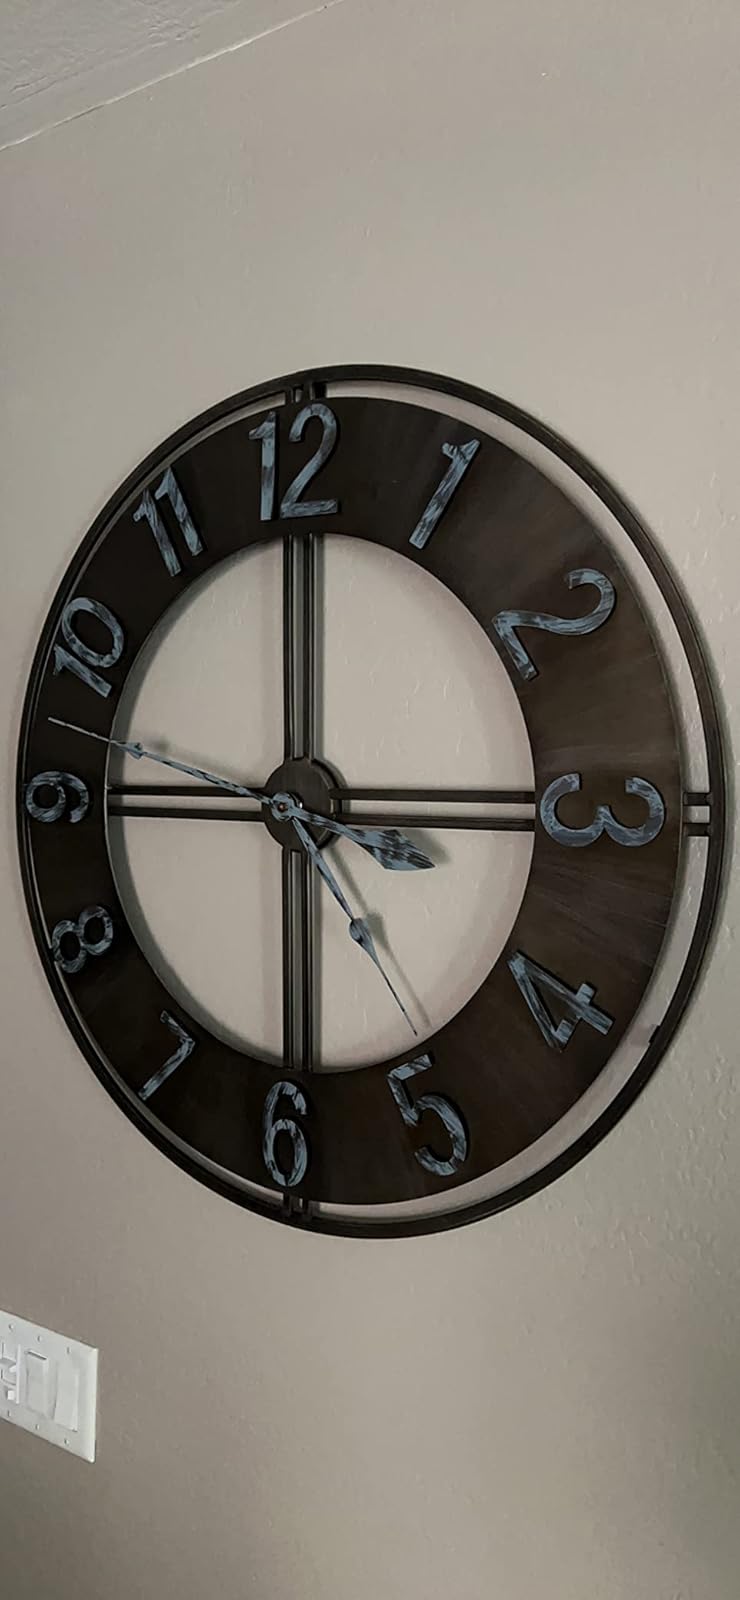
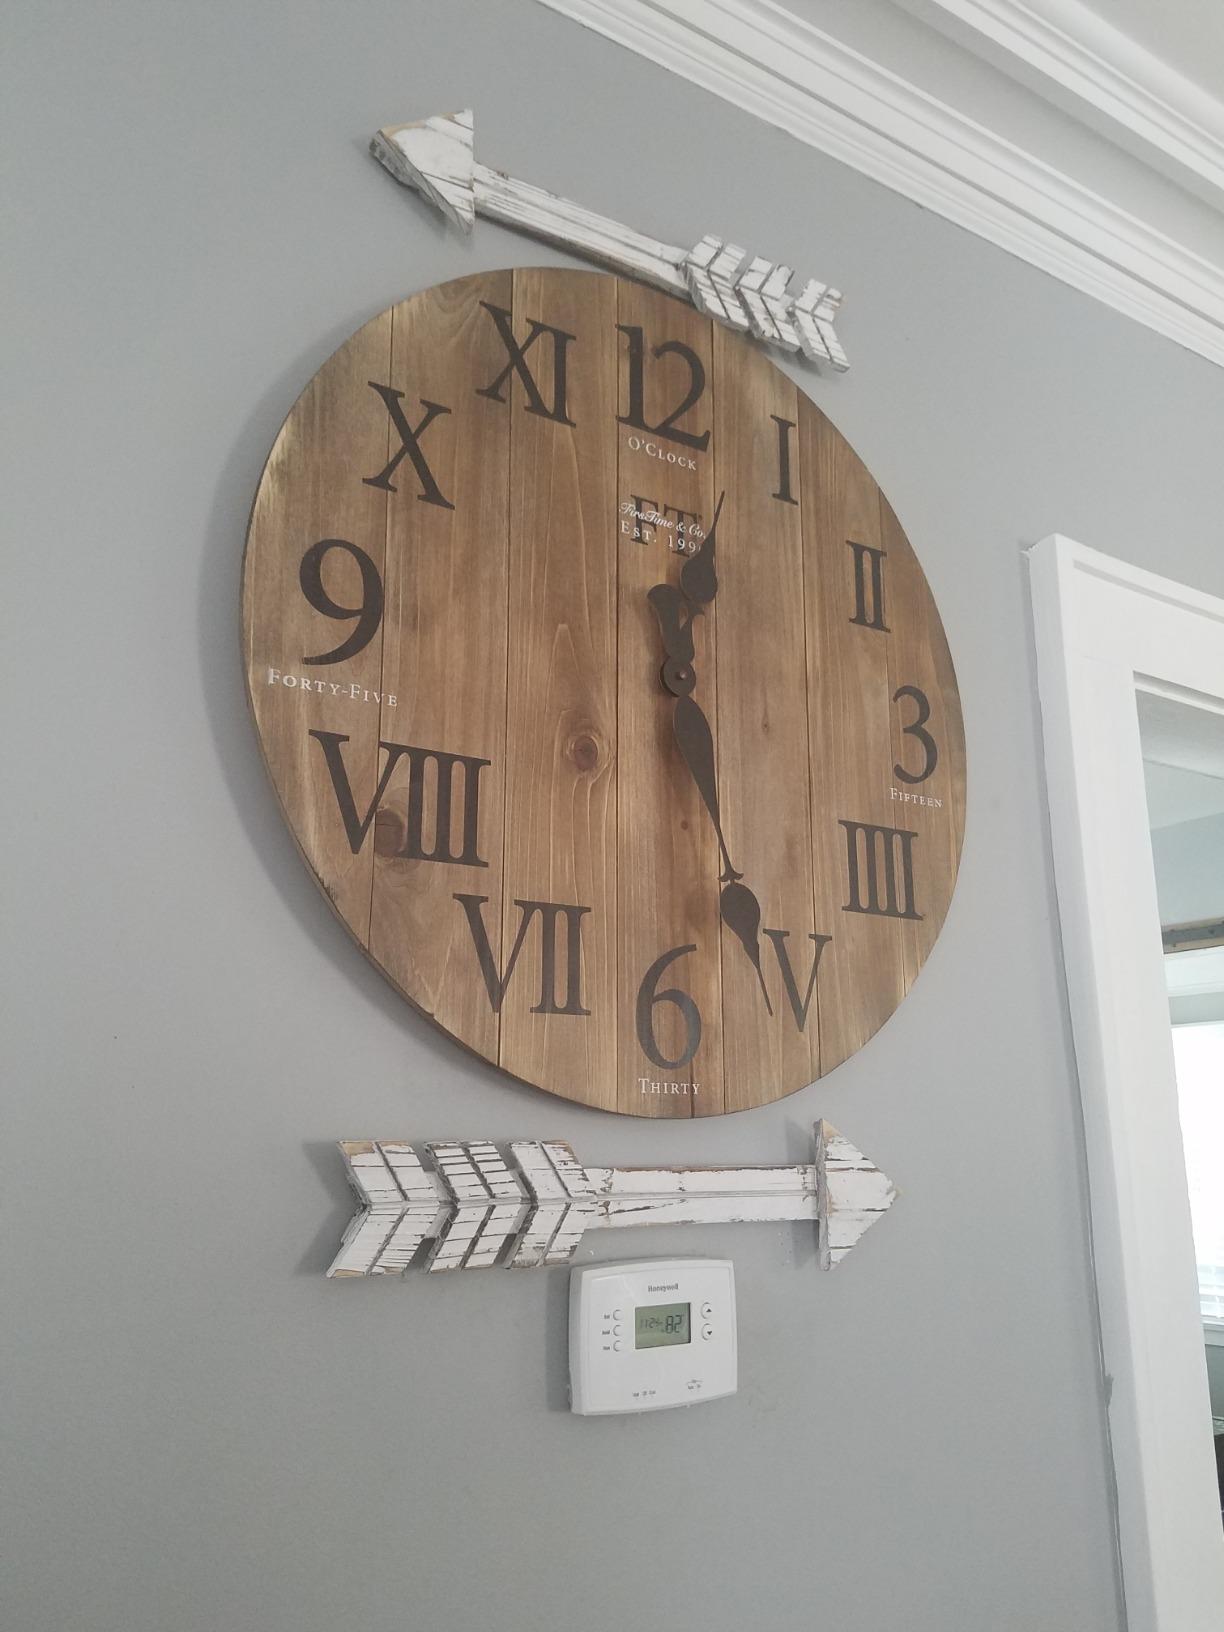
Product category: clock
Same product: no